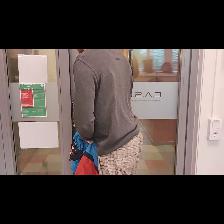
Label: Human